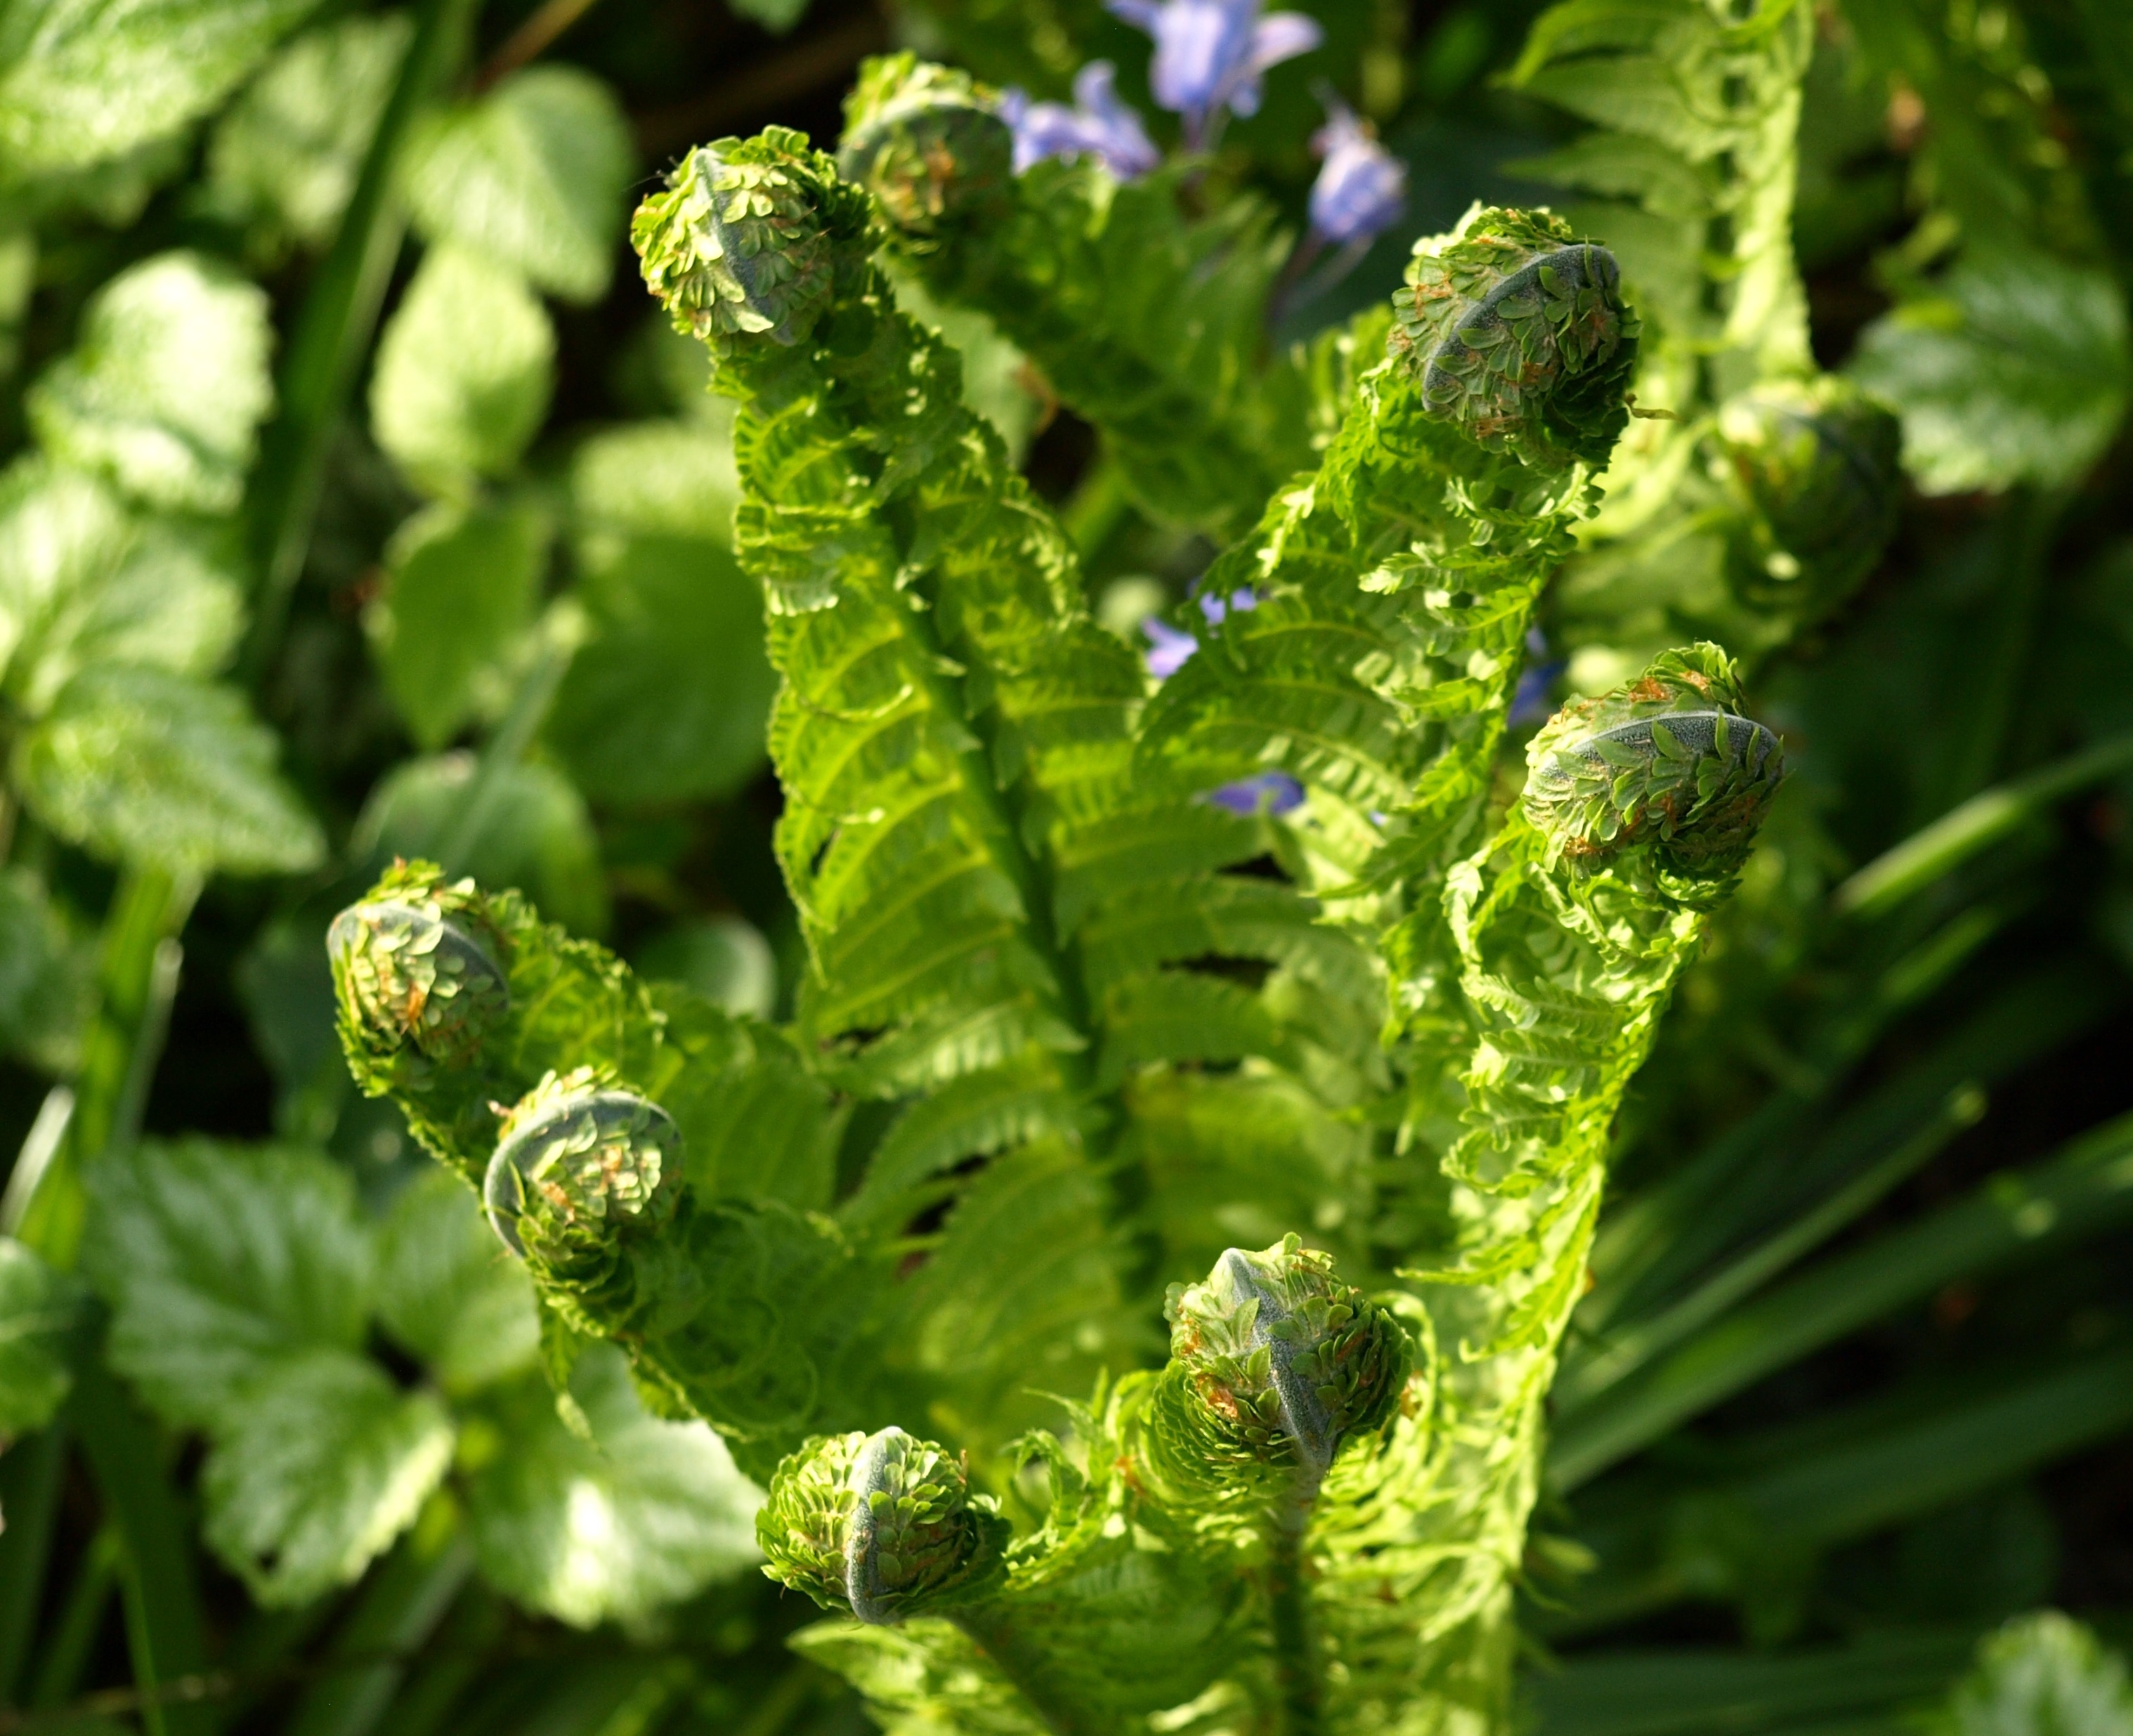
nature, plant, leaf, flower, food, green, herb, produce, botany, flora, fern, wildflower, leaves, macro photography, flowering plant, annual plant, land plant, ferns and horsetails, fiddlehead fern